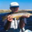
Label: trout